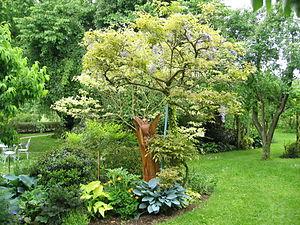
Le jardin à la Faulx ou jardin de Landon est un jardin privé ouvert au public, situé à Dole en Franche-Comté. Fondé par Gisèle et Gérard Bésana en 1984, c'est un jardin conçu sur le modèle anglais et classé dans la liste des jardins remarquables de France.
Cette page recense les jardins de France bénéficiant du label « jardin remarquable ».